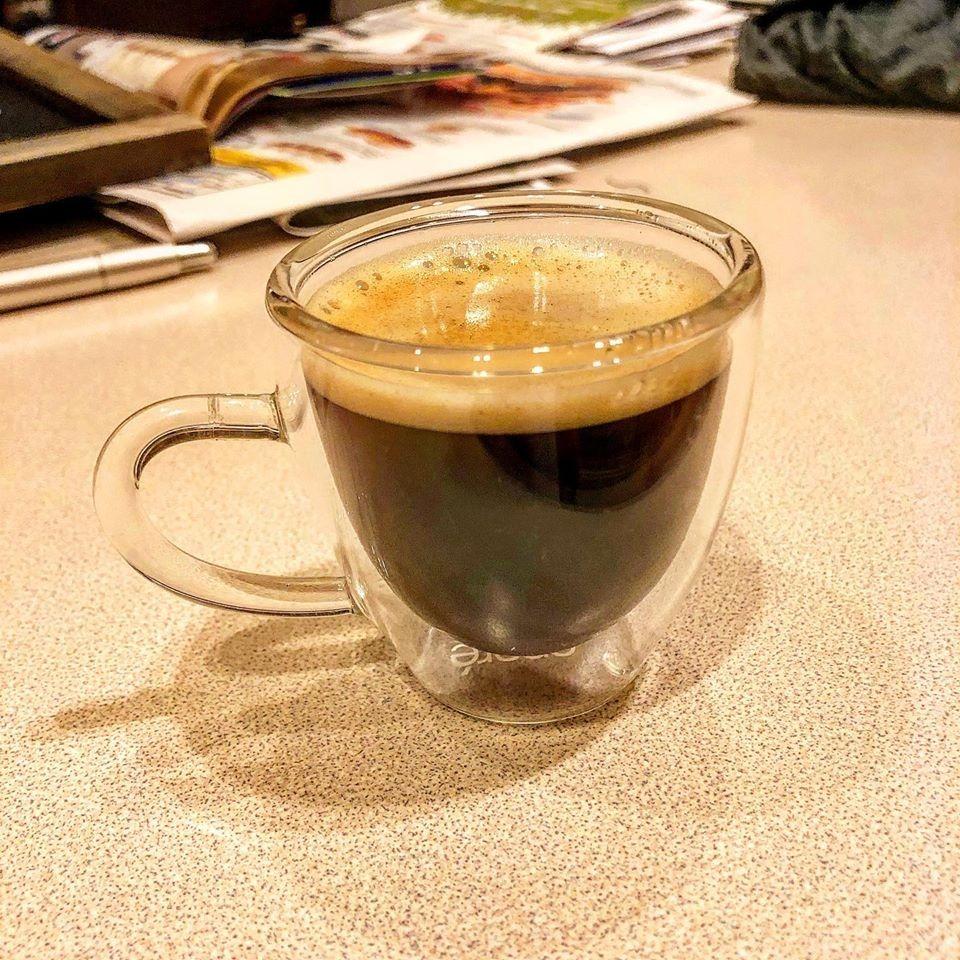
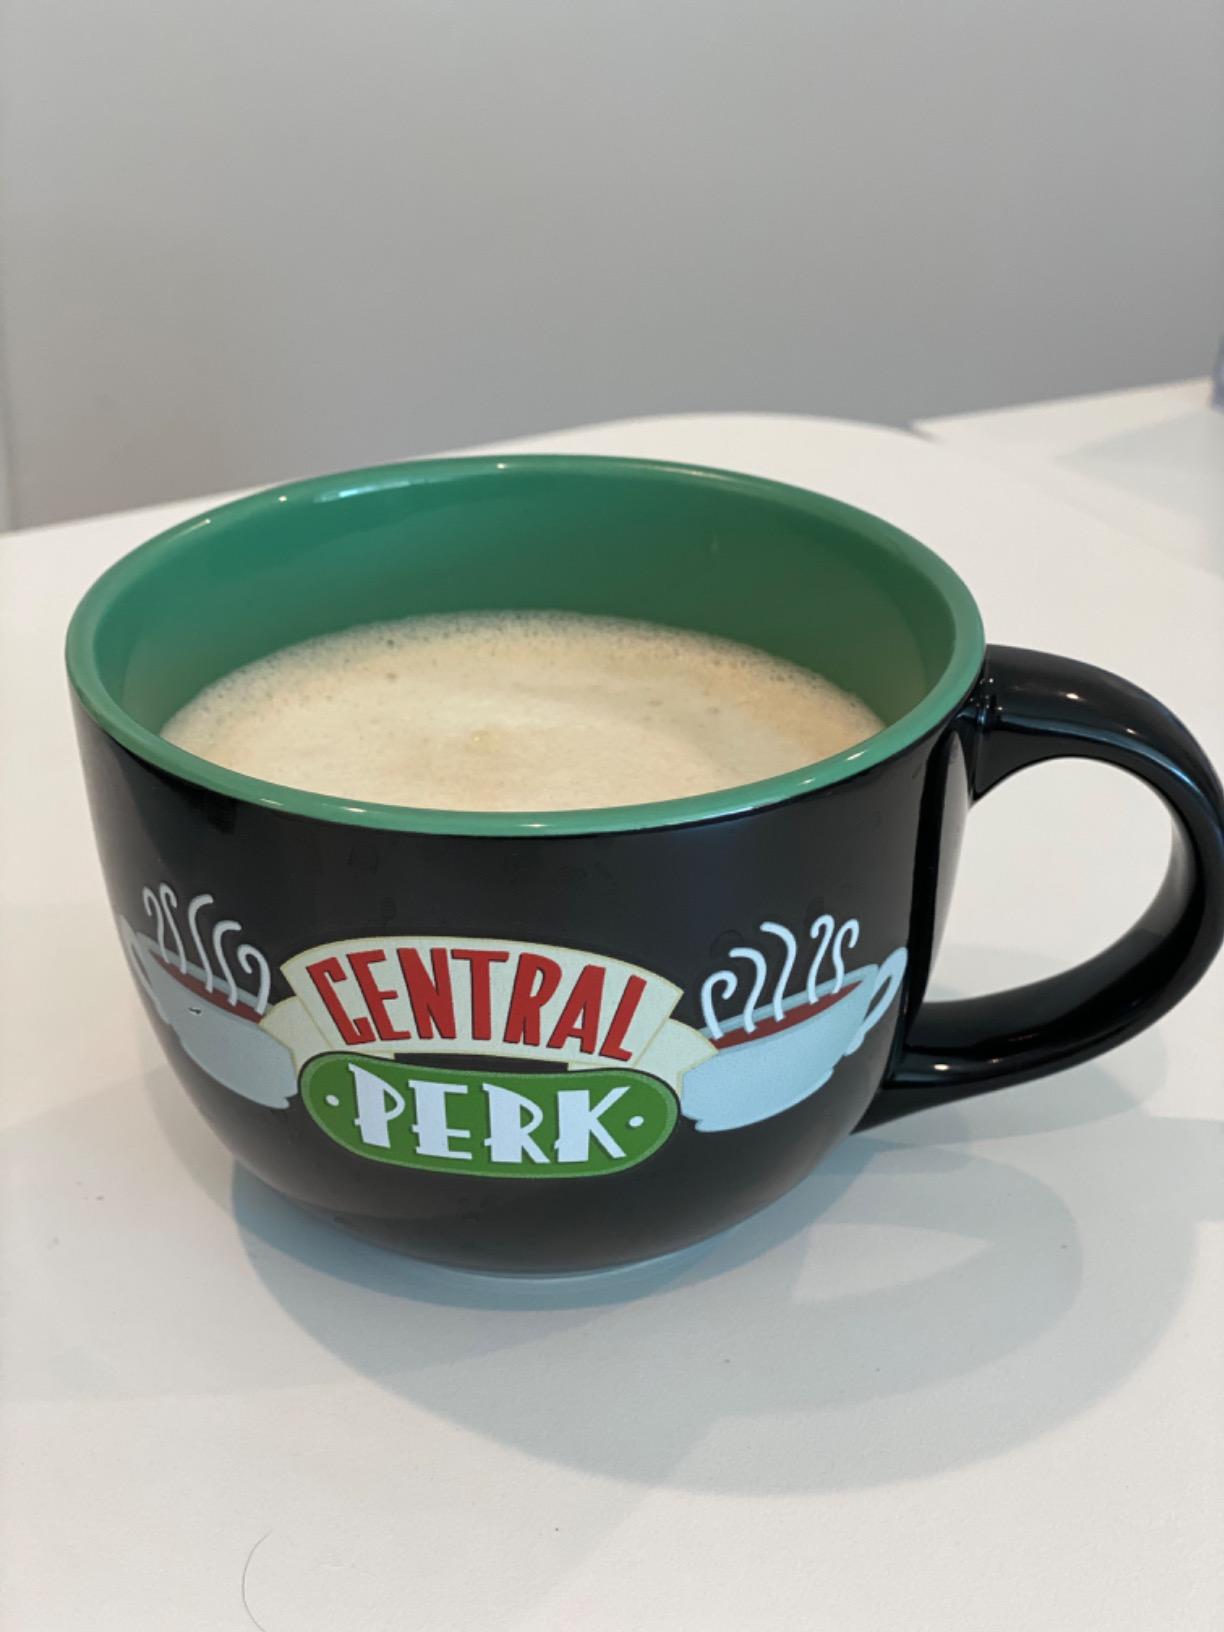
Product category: items_mug
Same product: no